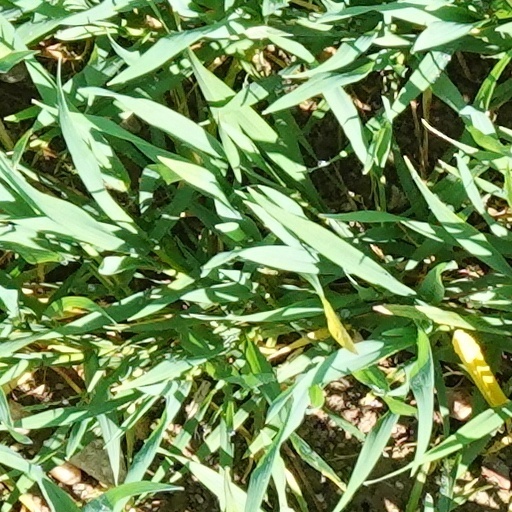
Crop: wheat